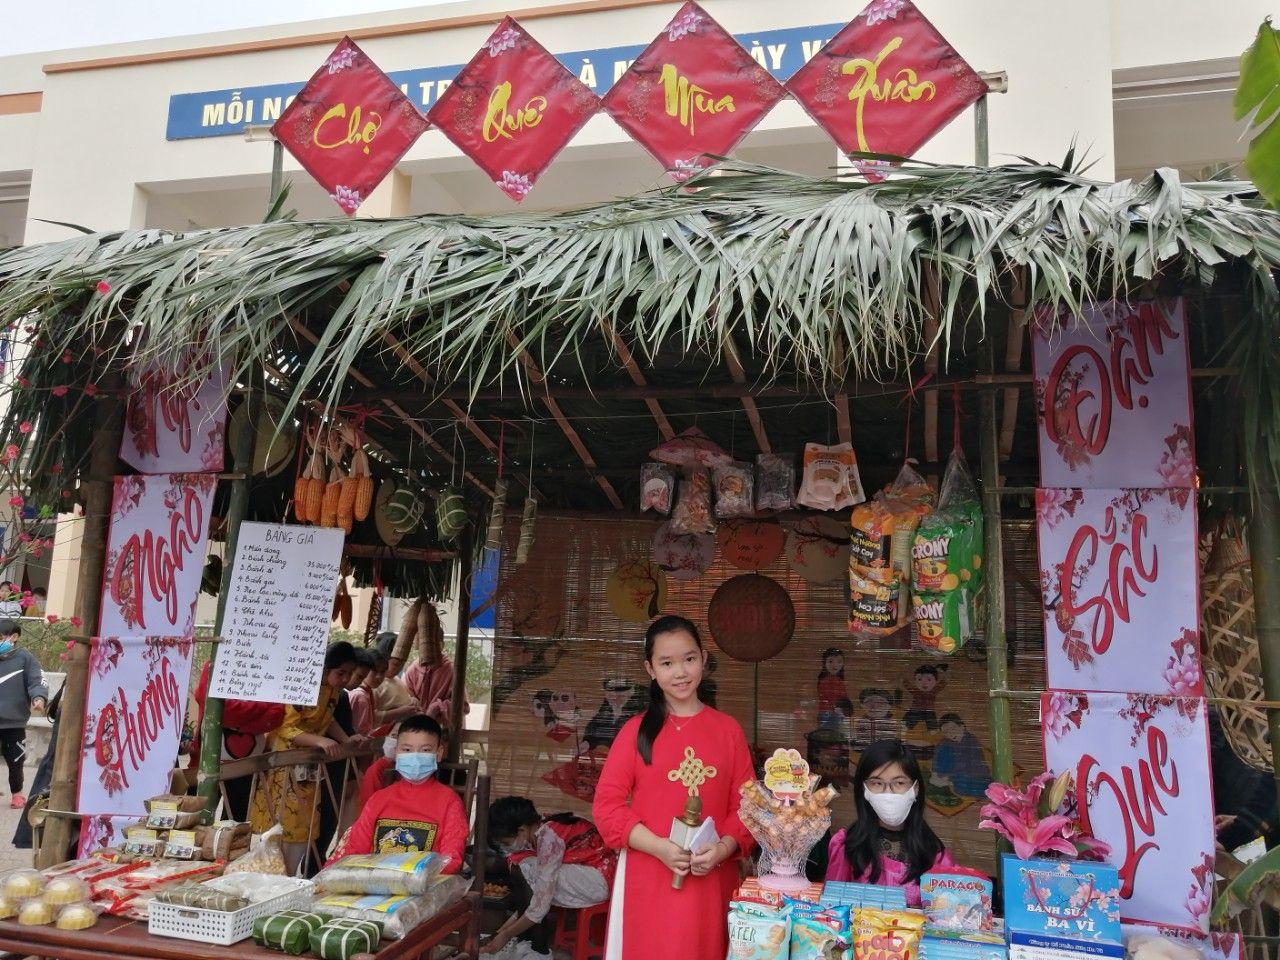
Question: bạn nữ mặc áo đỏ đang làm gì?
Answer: đang đứng bán ở gian hàng chợ quê mùa xuân